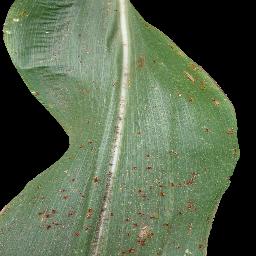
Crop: corn
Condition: (maize)_common_rust